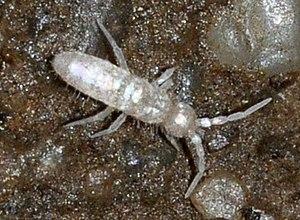
Heteromurus nitidus est une espèce de collemboles de la famille des Orchesellidae.